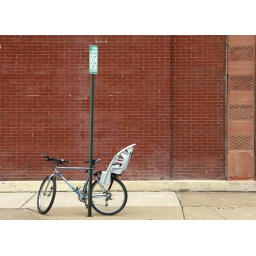
Kid friendly bicycle locked to sign pole outside brick building in La Crosse, Wisconsin, USA.